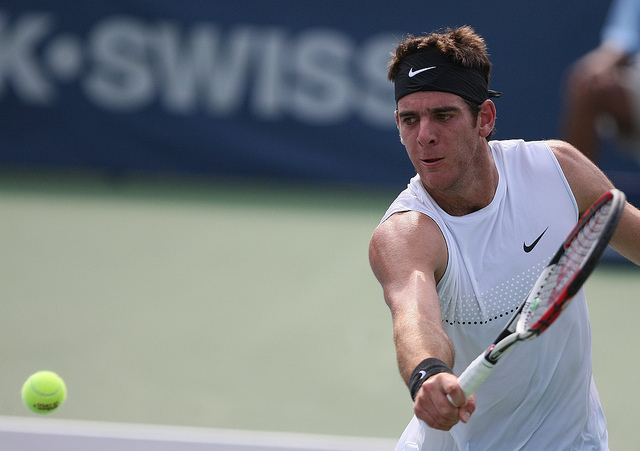
người đàn ông áo trắng đang chơi tennis trên sân